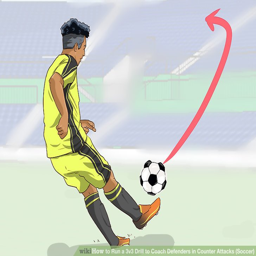
image titled run a 3v3 drill to person step